Photo (film)

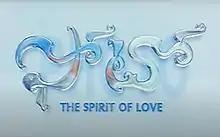
Title card

Photo is a 2006 Indian Telugu-language romantic thriller film directed by Siva Nageswara Rao and starring Anand, Anjali and Muktha. This film marks the film debut of Nandu (credited as Anand) and Anjali and the Telugu debut of Muktha. "Photo" is reportedly based on the 2004 Thai film "Shutter".